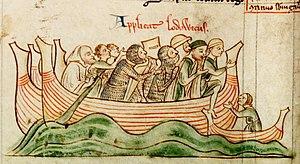
Un débarquement est une opération militaire amphibie visant à déposer sur une côte des soldats et du matériel militaire depuis des navires de débarquement en vue d'une invasion.
L'histoire de la marine française de l'Antiquité à la Renaissance couvre la période allant du Vᵉ siècle av. J.-C. aux années 1600. Sous l'Antiquité, le territoire qui sera plus tard la France et que les Anciens appellent la Gaule voit se former sur ses côtes deux expériences de puissances navales : celle de Massalia, venue de Grèce vers 600 av. J.-C. et celle, plus endogène, des Vénètes sur la côte atlantique. Expériences d’autant plus intéressantes que la Gaule, dès cette époque, se définit surtout par sa richesse agricole et que le littoral, parcouru de courants et vents difficiles, manquant d’abris en eaux profondes, est loin d’être favorable à la navigation. Ces deux thalassocraties, néanmoins, sont réduites par Jules César au Iᵉʳ siècle av. J.-C., lorsque la Gaule est conquise et que la Méditerranée, pacifiée, devient un lac romain pour cinq cents ans.